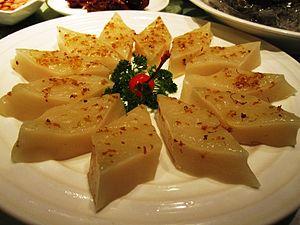
guihua gao (桂花糕, guìhuā gāo), gâteaux de riz glutineux parfumés à l'infusion d'osmanthe (ou olivier odorant). 中文（繁體）‎: 桂花糕